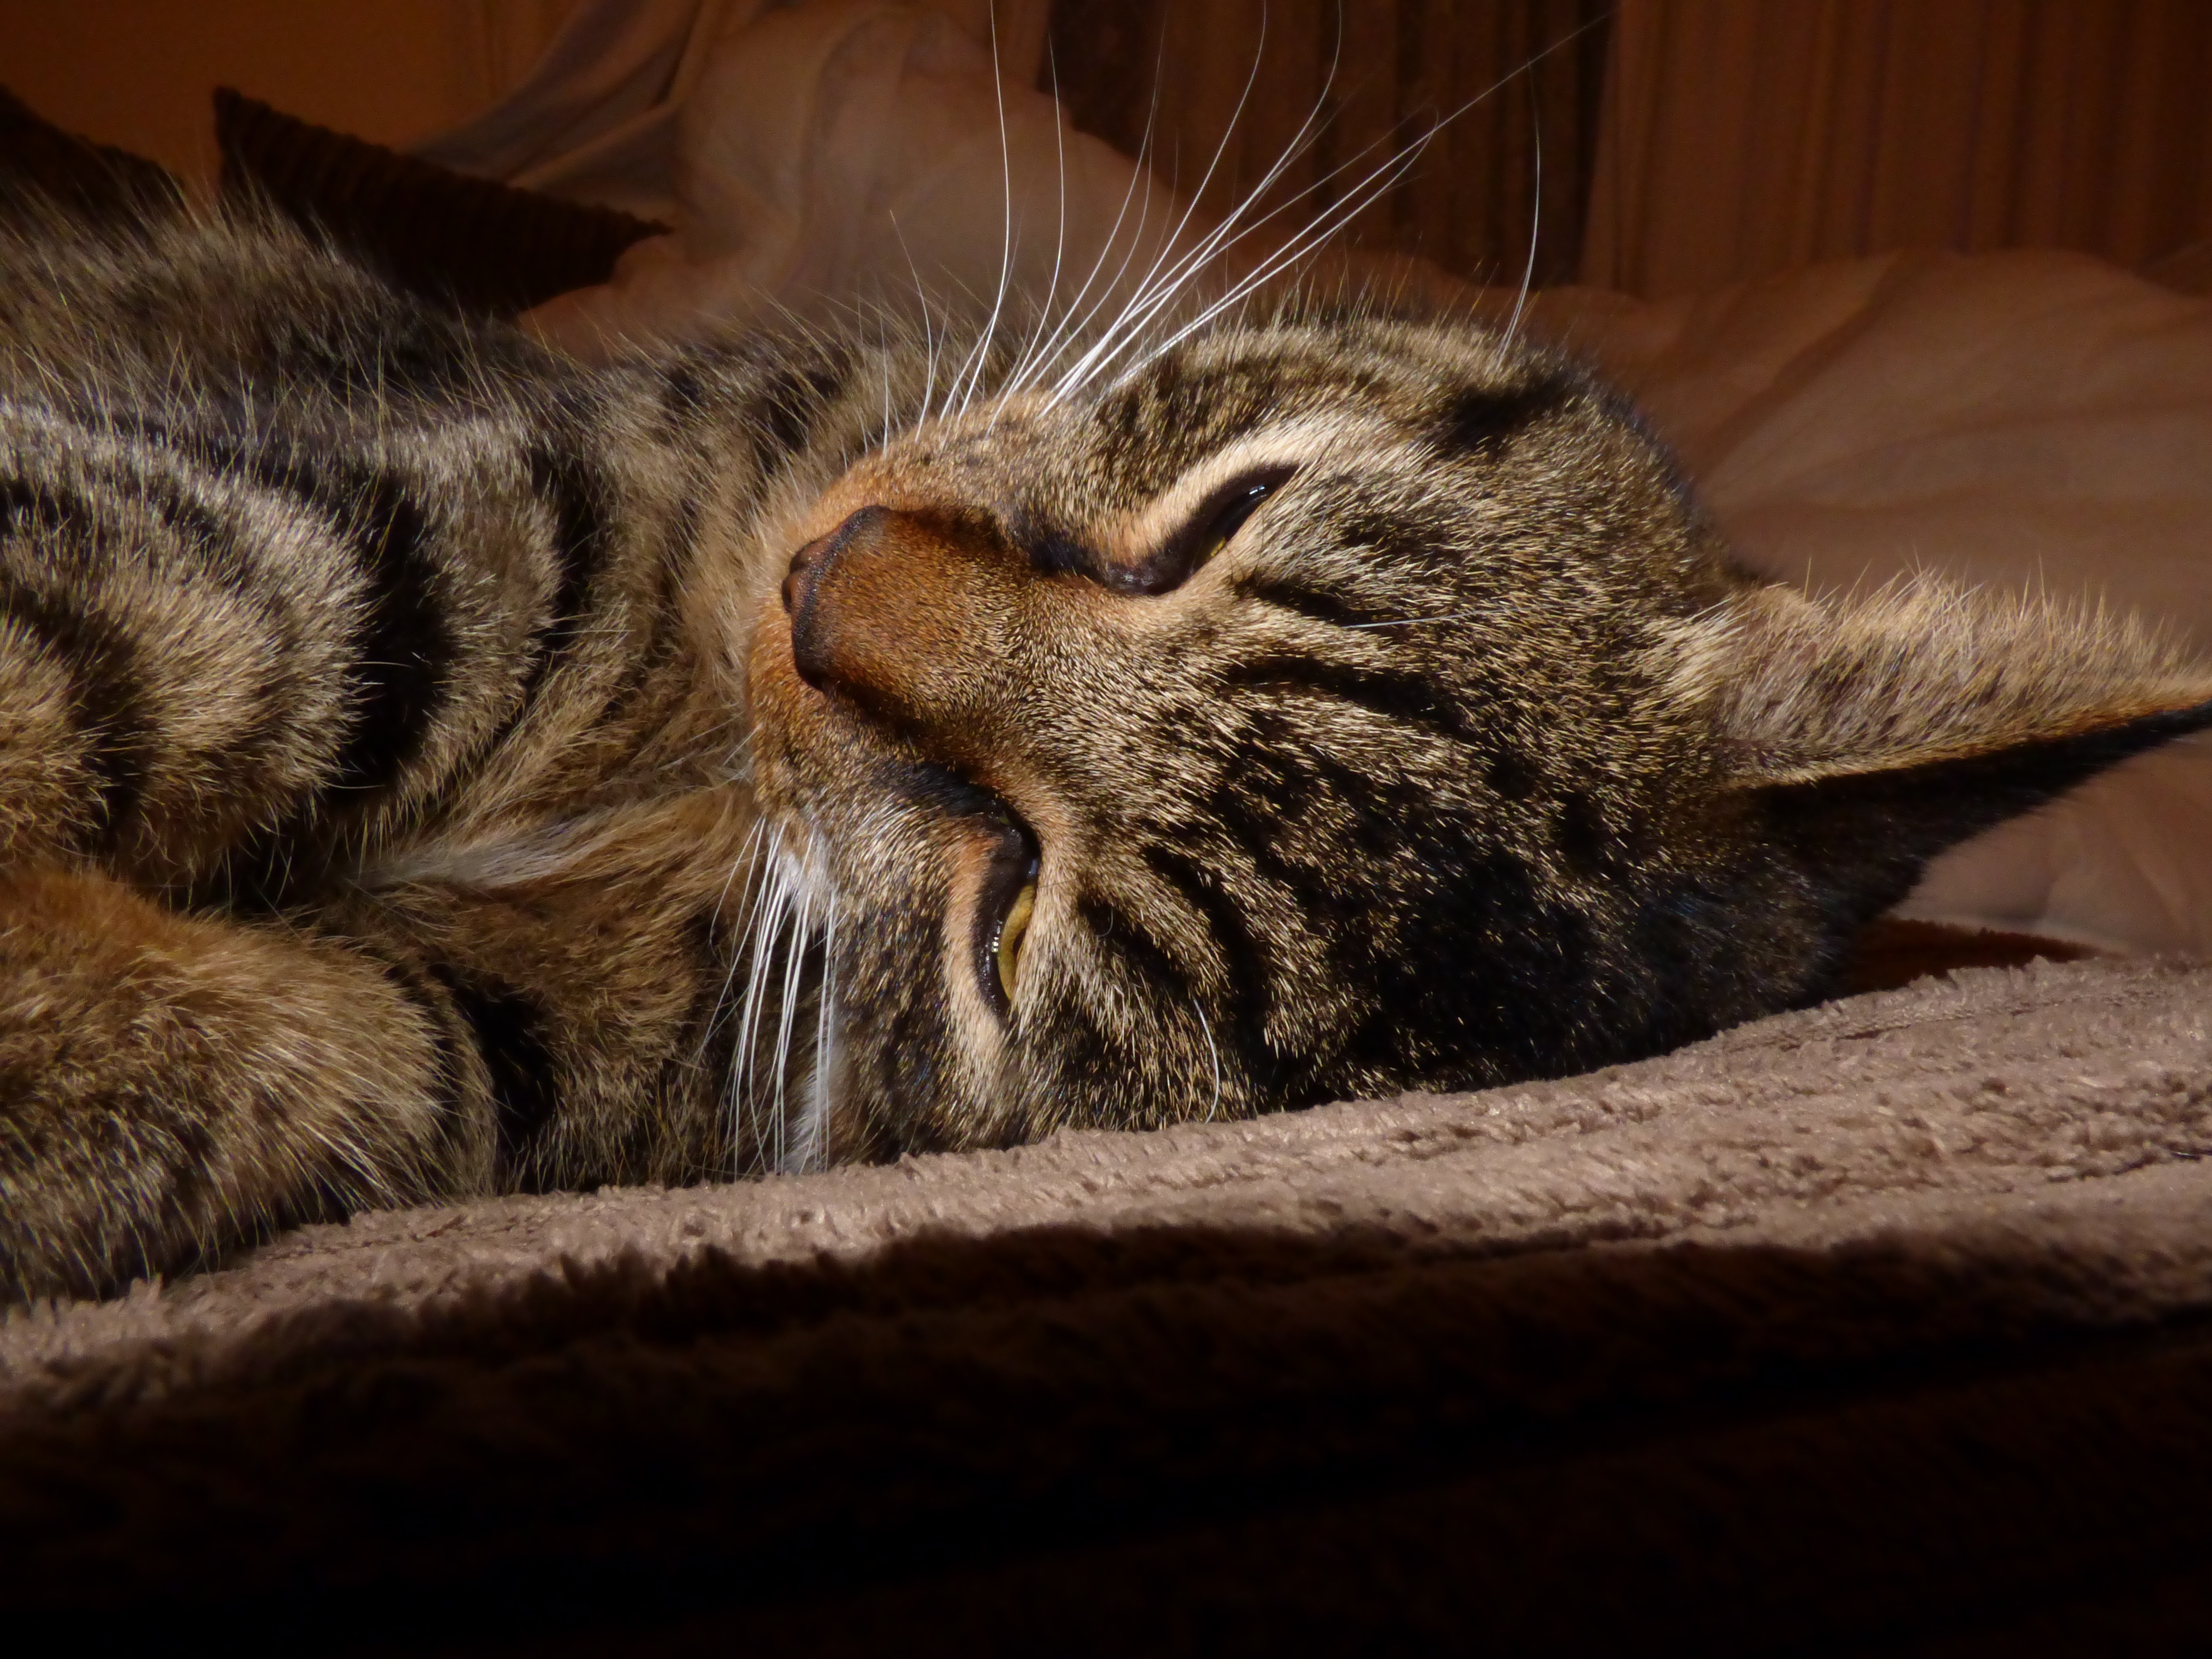
animal, pet, kitten, cat, feline, mammal, fauna, close up, nose, whiskers, kitty, vertebrate, tired, domestic, macro photography, tabby cat, small to medium sized cats, cat like mammal